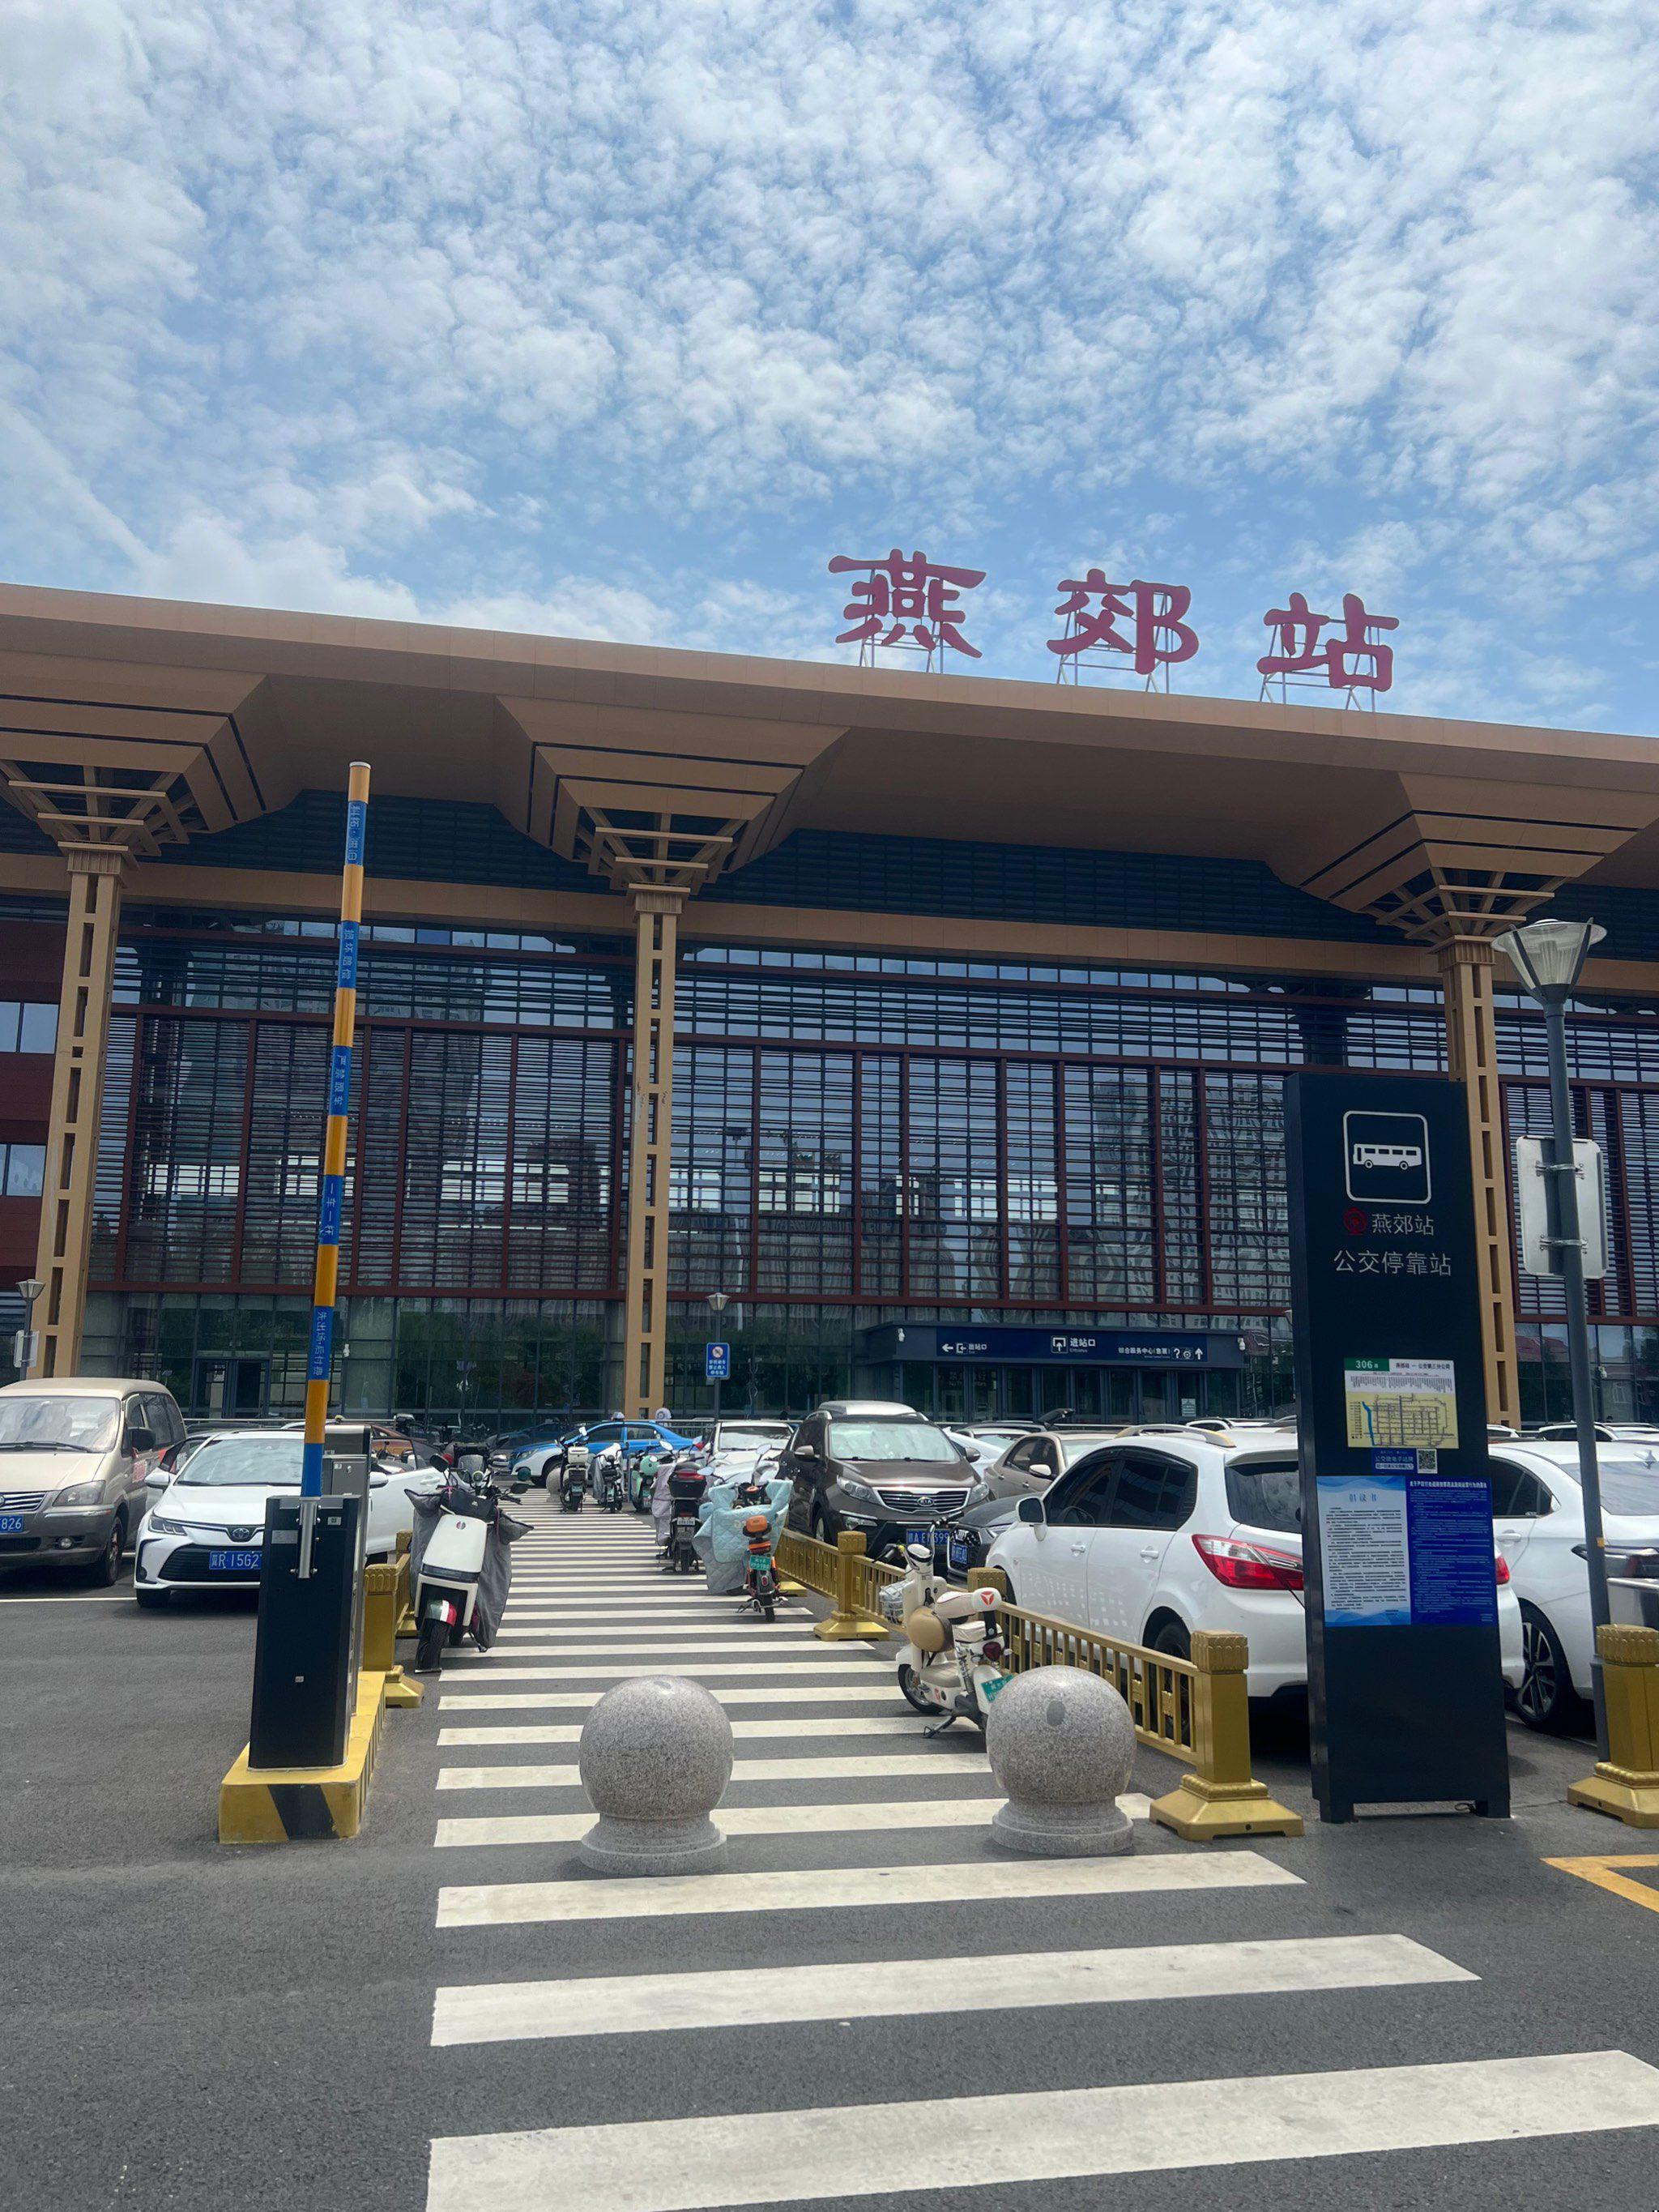
地标名称：燕郊站
所在城市：廊坊市·三河市